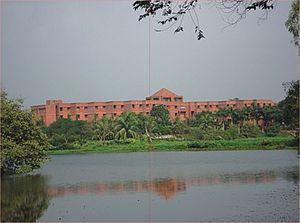
Sabhar est un upazila du Bangladesh ayant en 2011 une population de 1 387 426 habitants.